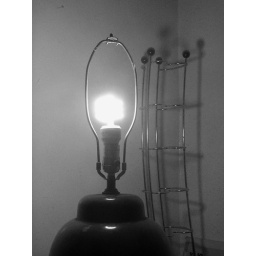
DAY 5: this light is now greener in black and white